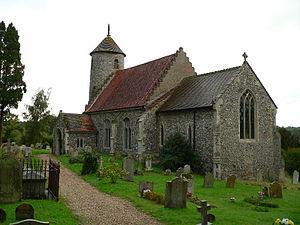
Bawburgh est un village et une paroisse civile du Norfolk, en Angleterre. Il est situé dans la vallée de la Yare, à 8 km environ à l'ouest de la ville de Norwich. Administrativement, il relève du district du South Norfolk. Au recensement de 2011, il comptait 595 habitants.